Carel van Savoyen

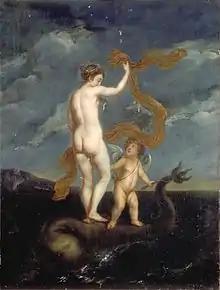
"Venus and Adonis on a dolphin"

The artist was born in Antwerp. He was the older brother of Philips van Savoy (or 'Philips van Savoyen') who was also a painter and later was active in Amsterdam.